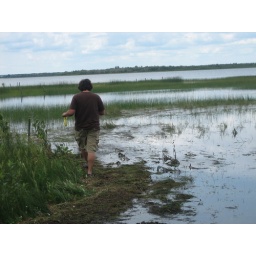
Navada, rolled in cow poop so off to the lake for a bath. But this part of the lake was to dirty.